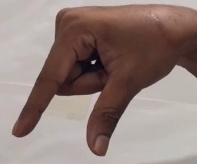
ASL sign: Q